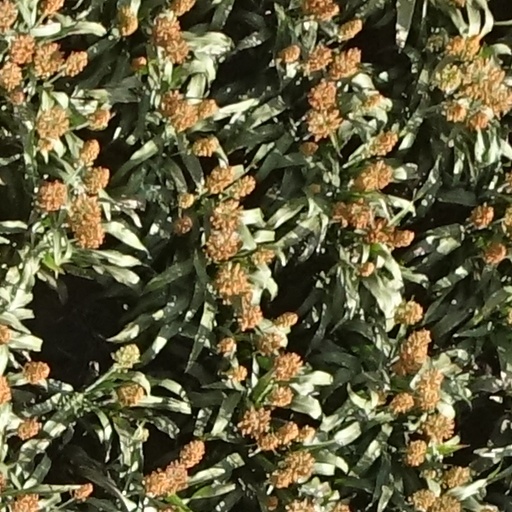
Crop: sorghum